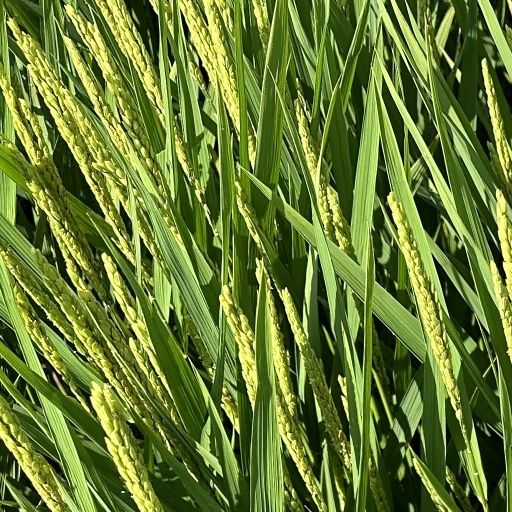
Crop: rice